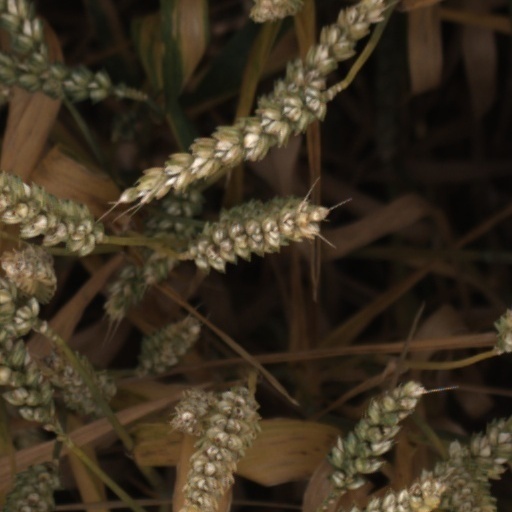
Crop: wheat